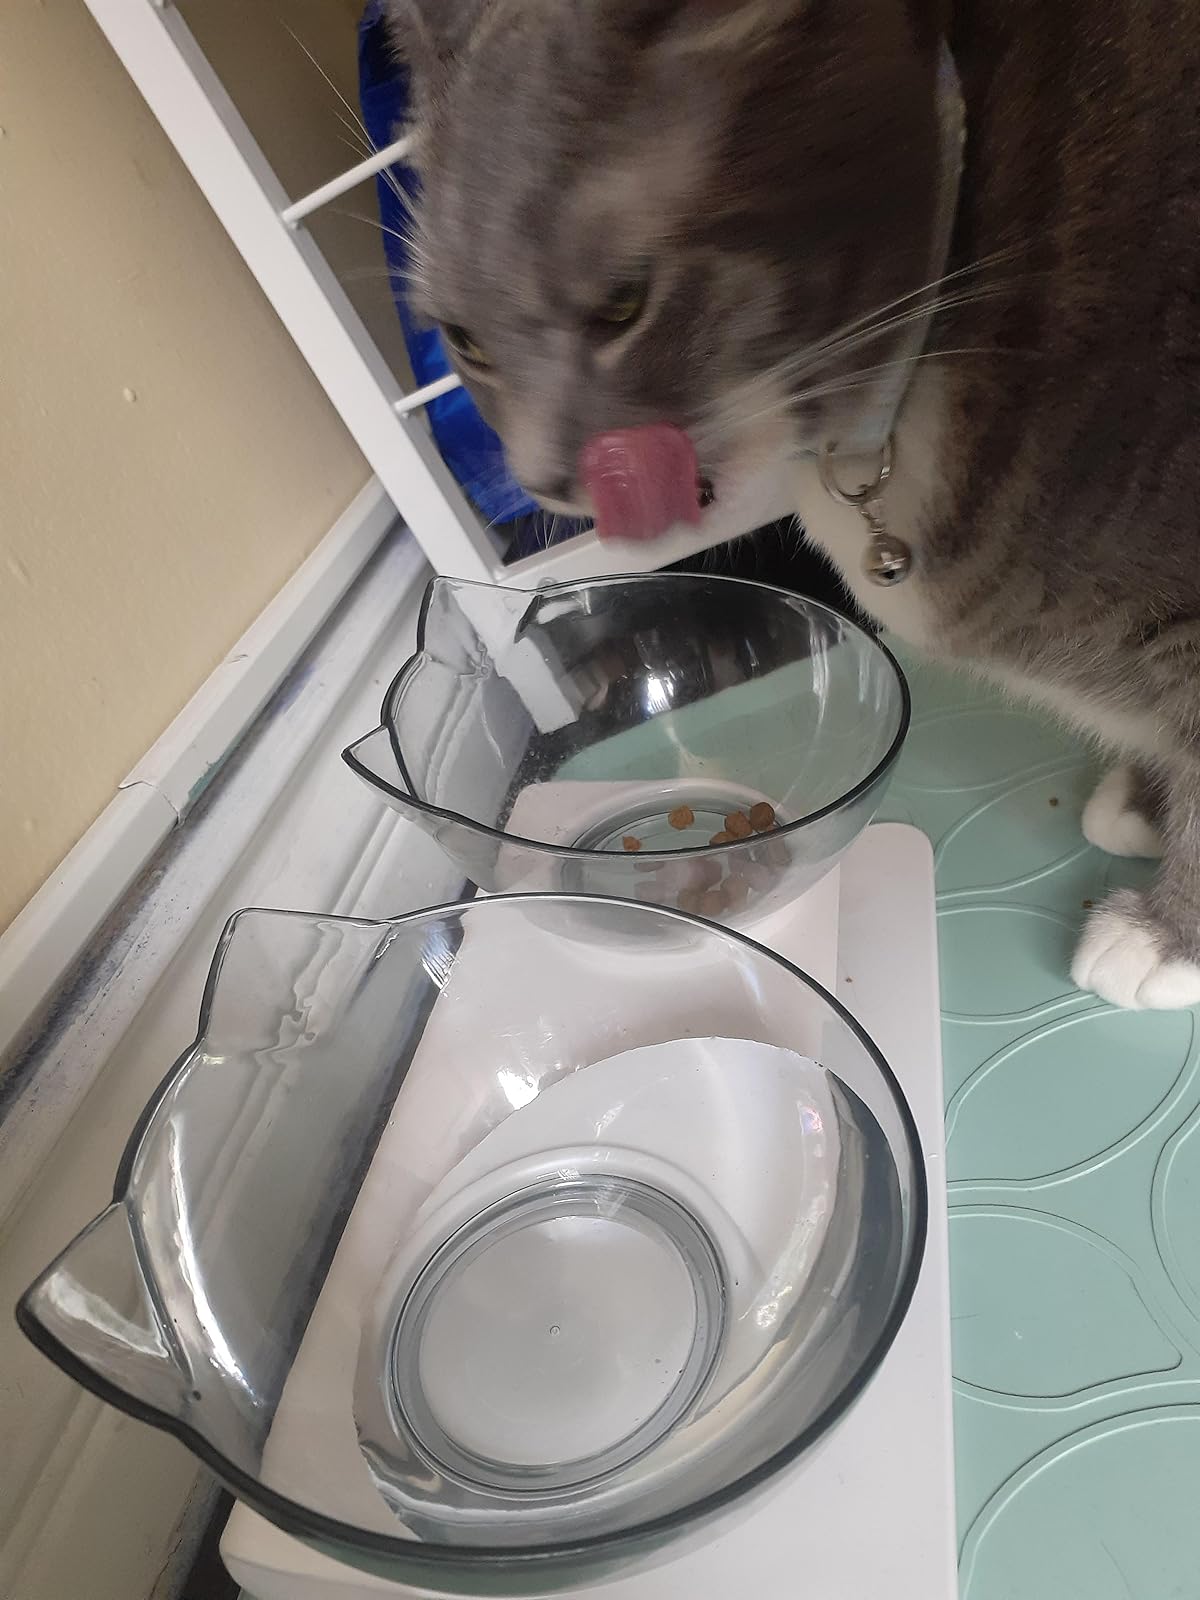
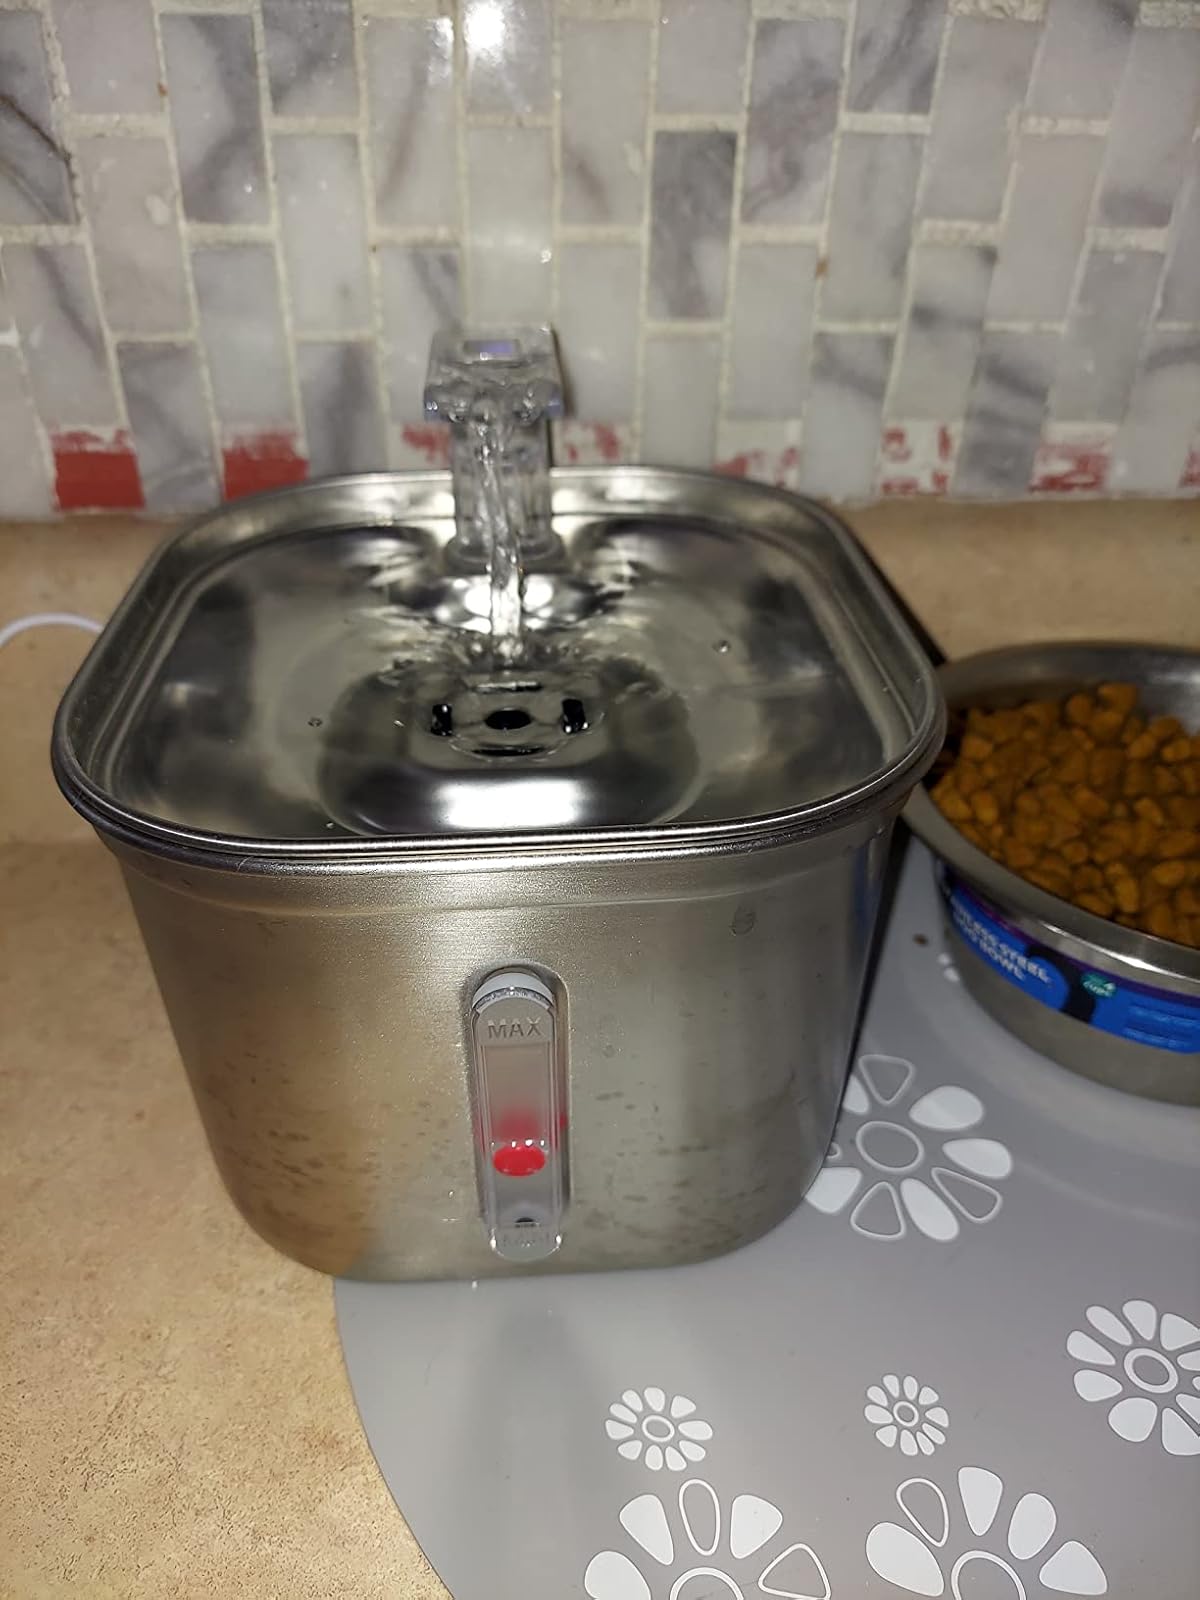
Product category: items_bowl
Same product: no